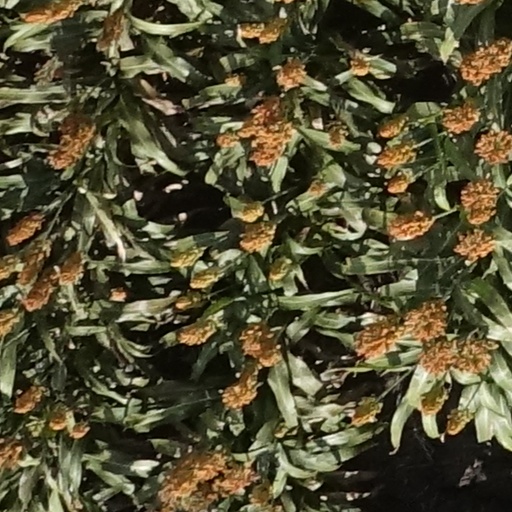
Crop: sorghum